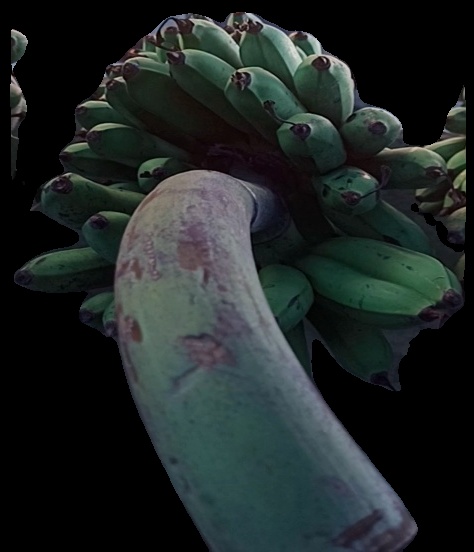
Variety: rasbale
Grade: grade2